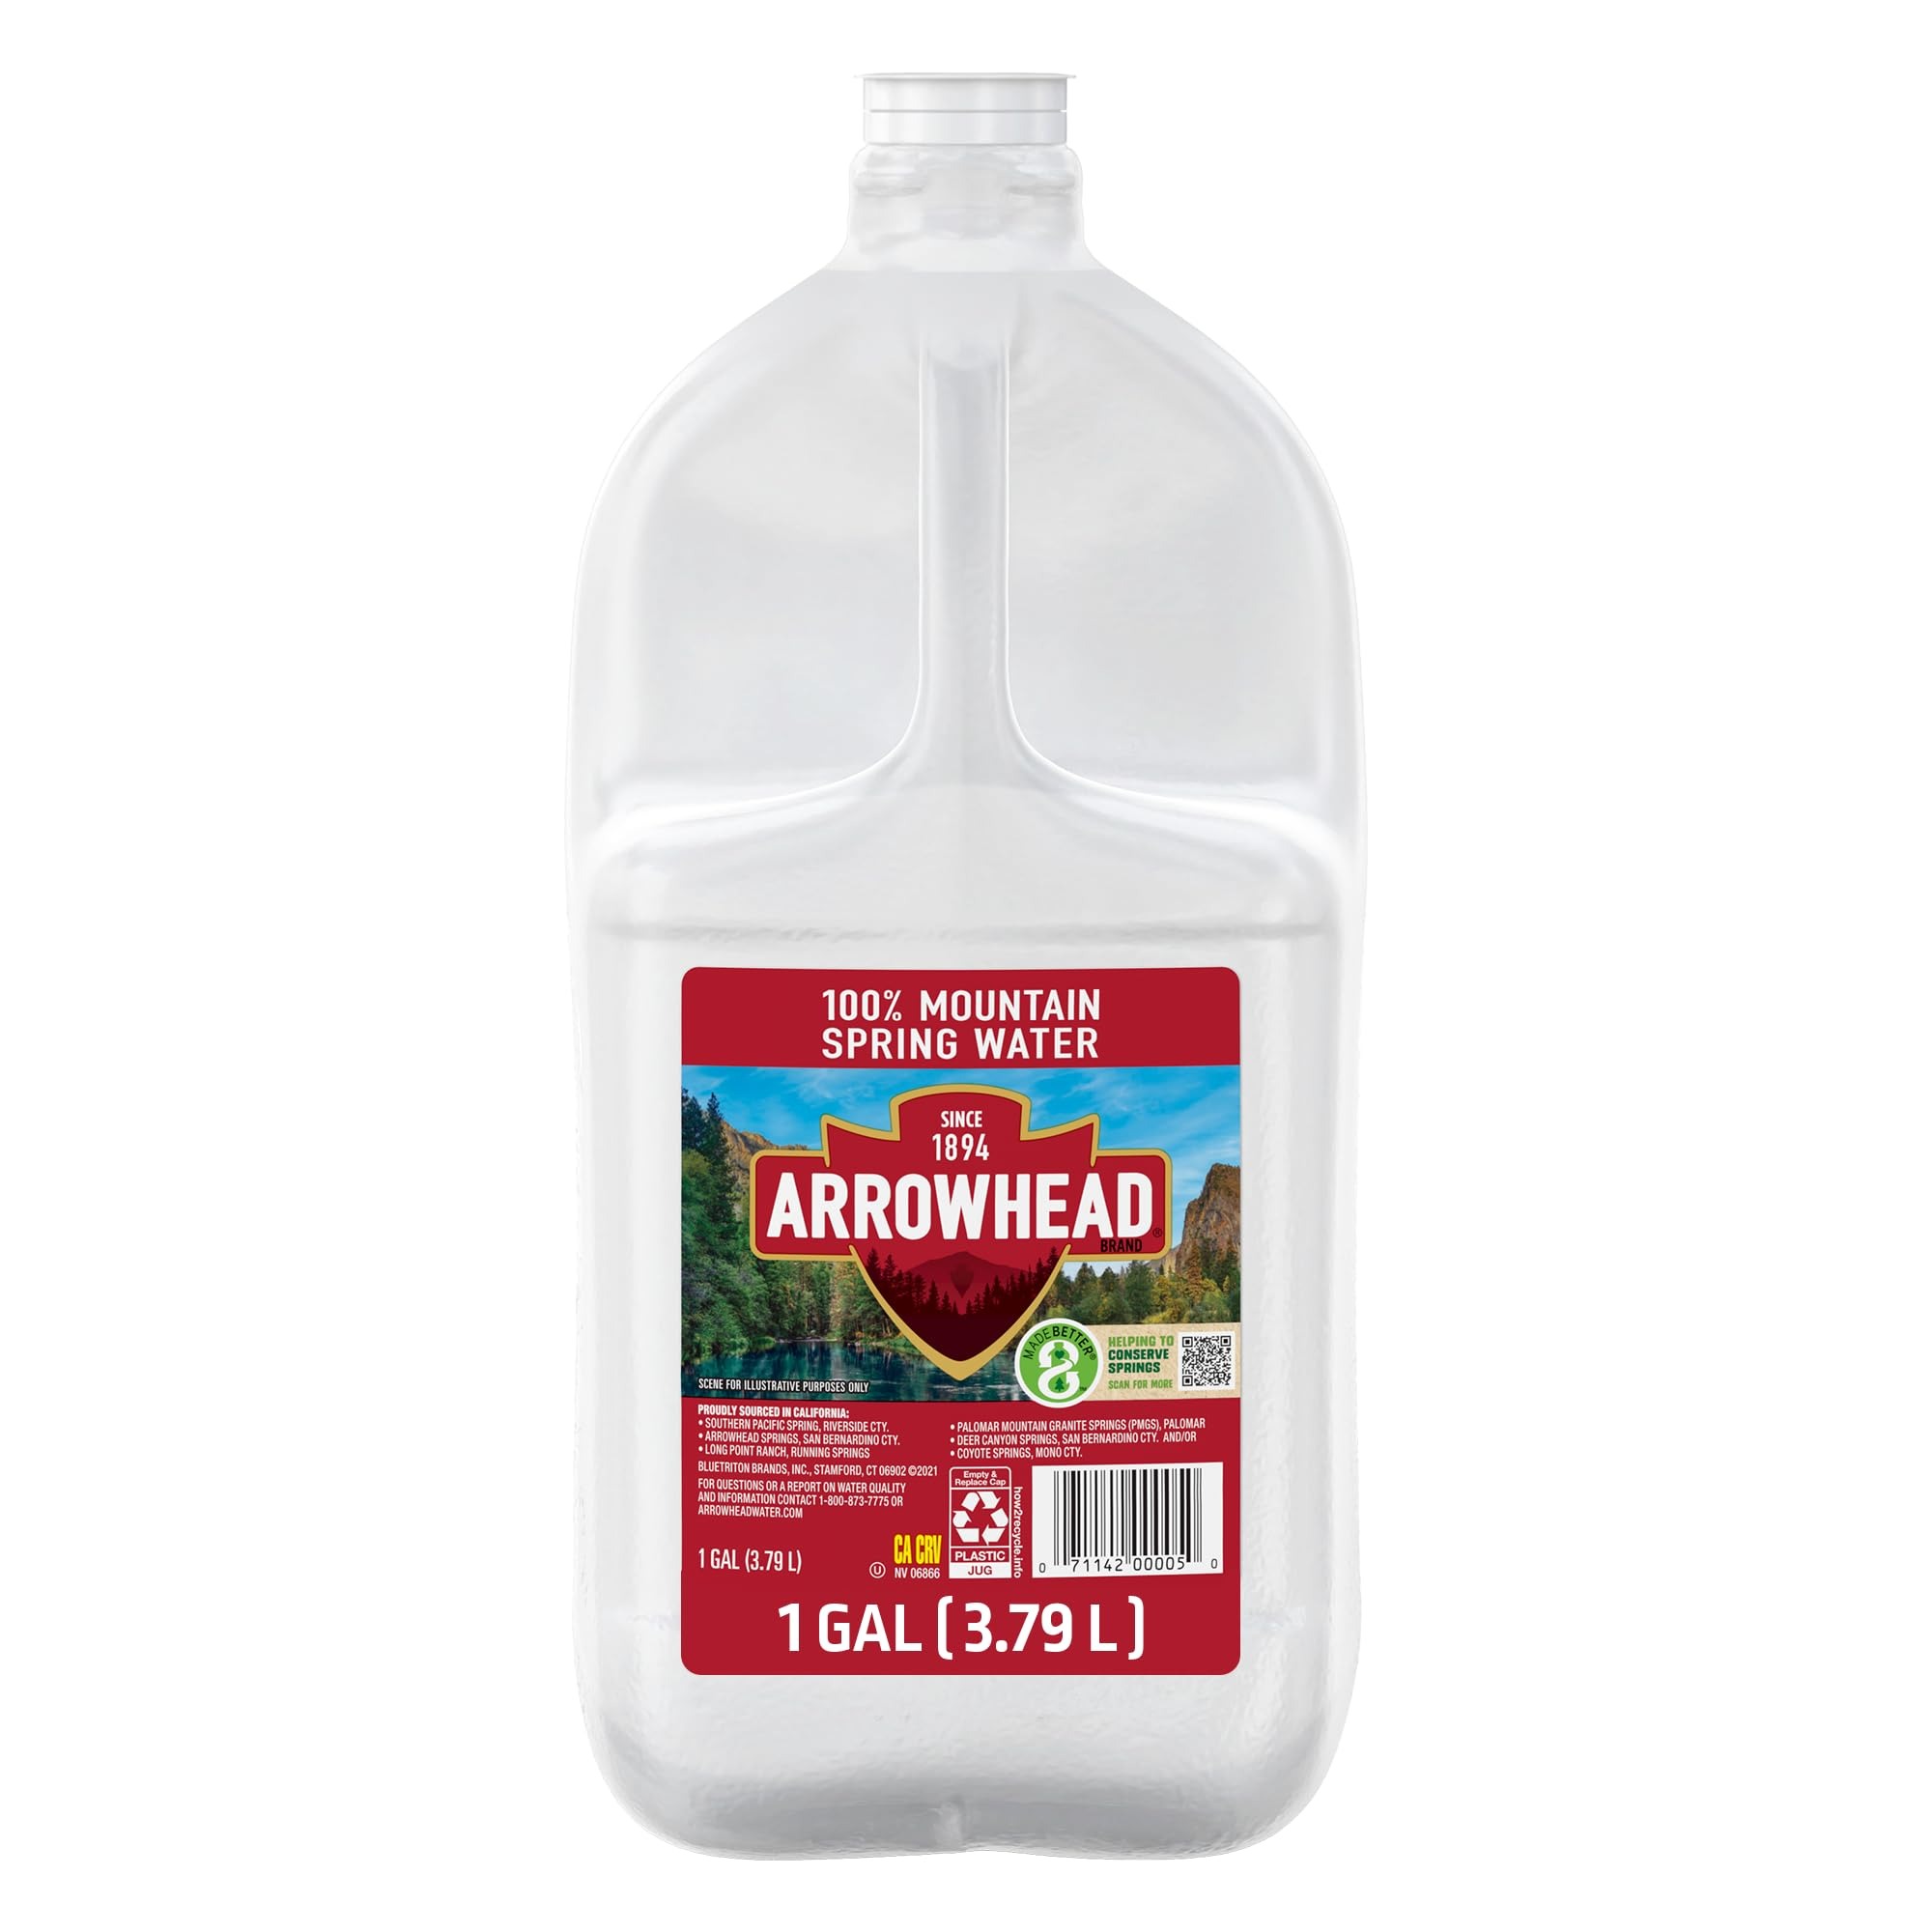
Item Name: Arrowhead Mountain Spring Water, 1 Gallon
Bullet Point 1: Refreshing Taste: Arrowhead Mountain Spring Water contains naturally occurring electrolytes for a crisp, clean taste. 1-gallon bottle.
Bullet Point 2: Our Ingredient List is Simple: Mountain spring water. Nothing else. Zero calories, no sweeteners, and no artificial colors or flavors.
Bullet Point 3: Lightweight Jug: Whatever your adventure, this easy-to-pour 1-gallon jug will keep you and your friends pushing toward the finish line. It’s also great for keeping in the refrigerator to drink by the glass.
Bullet Point 4: Made Better: Every bottle is made with recycled plastic* and is recyclable.* *20oz, 700mL, 1L, 1.5L still water bottles only; excludes label and cap. May not be recyclable in your area.
Bullet Point 5: Refreshing the West Since 1894: Arrowhead Mountain Spring Water is sourced from carefully selected, naturally occurring springs in California, Colorado, and Canada. We’ve been bringing out our Western best for over 125 years — and counting.
Value: 128.0
Unit: Fl Oz

Price: 3.385